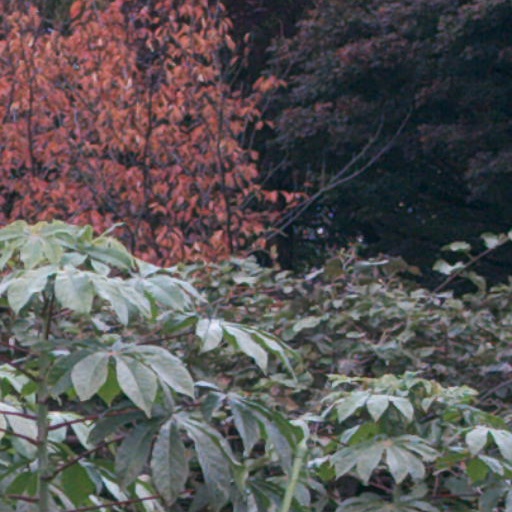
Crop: cassava